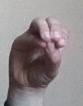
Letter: ha